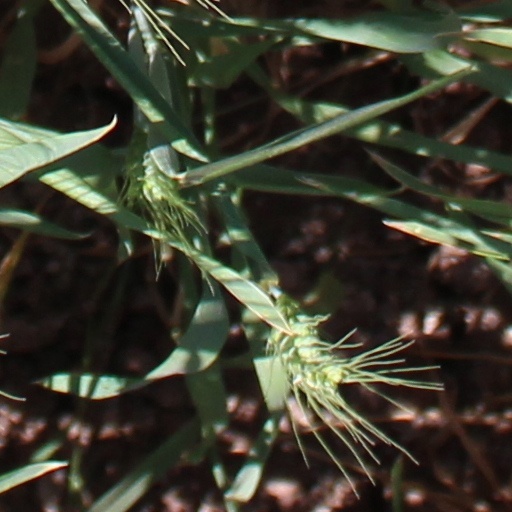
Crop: wheat